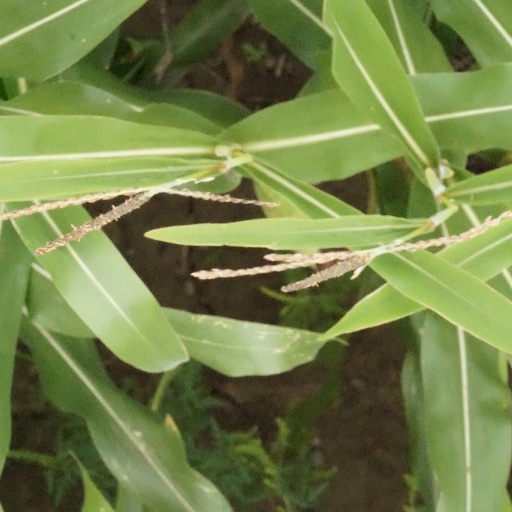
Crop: maize; corn